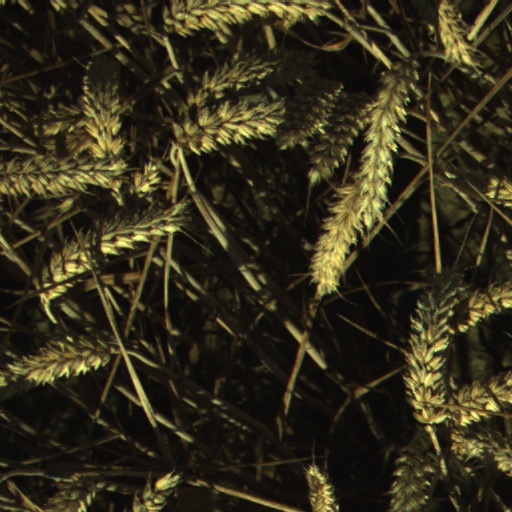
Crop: wheat